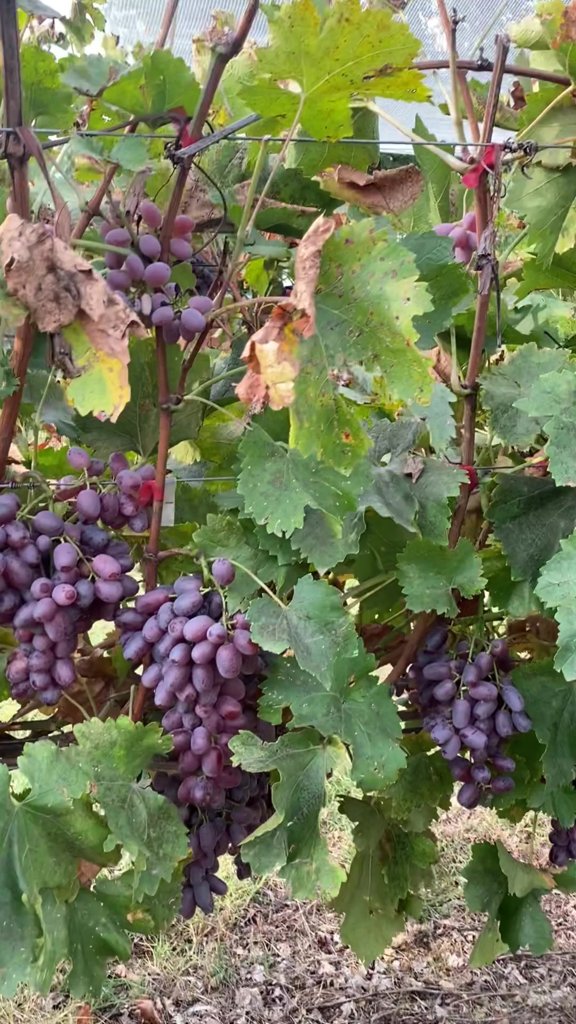
Berries visible: 169
Grape clusters: 7